Labour in Nepal

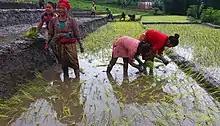
Men prepare the paddy fields and women transplant rice seedlings (rural Nepal)

Nepal is one of the least developed countries in the world, with a severe shortage of skilled labour. The unemployment rate is high. Millions of unskilled labourers work abroad, primarily in the GCC countries and Malaysia, contributing around 28 per cent of the country's total GDP. On the other hand, thousands of well-educated and skilled workforce emigrates to the developed countries in the Americas, Europe and Australasia. As many as 66.5 per cent of men and 59.7 per cent of women employed in Nepal, are employed in the informal sector. According to the labour force survey of 2008, only 16.9 per cent of the employment was in wage employment, with the rest identifying as self-employed.